Boxing glove

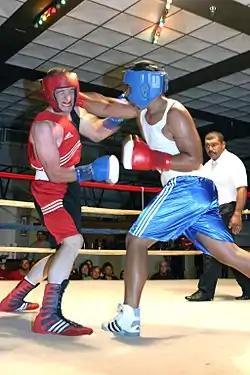
Boxing gloves are mandatory in professional and amateur boxing.

Ancient Middle-Eastern and Egyptian depictions of boxing showed contests where fighters had a band supporting the wrist. Early depictions of gloves in boxing date back to Minoan Crete . The use of hand protection in fighting contests undertaken for sport has been known since Ancient Greece. However, the gloves were very different from those of modern boxing, as was the sport itself. In Ancient Greece, it was common practice to tie strips of leather round the hands for protection. In Roman times, this developed into the gladiatorial cestus, with metal added to the gloves to inflict greater damage. The oldest surviving example of boxing gloves date to around AD 120, coming in the form of two non-matching leather bands that were recovered from excavations at the Roman fort of Vindolanda. The brutality of the sport caused the boxing to be banned in AD 393.